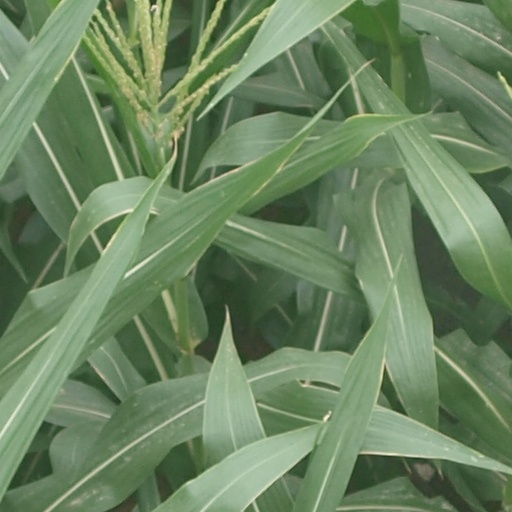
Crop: maize; corn